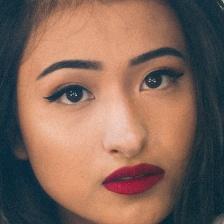
Label: faces